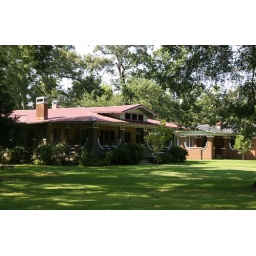
clara hoya gray house (jennie hoya mast house in bkgd.)